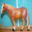
Label: horse